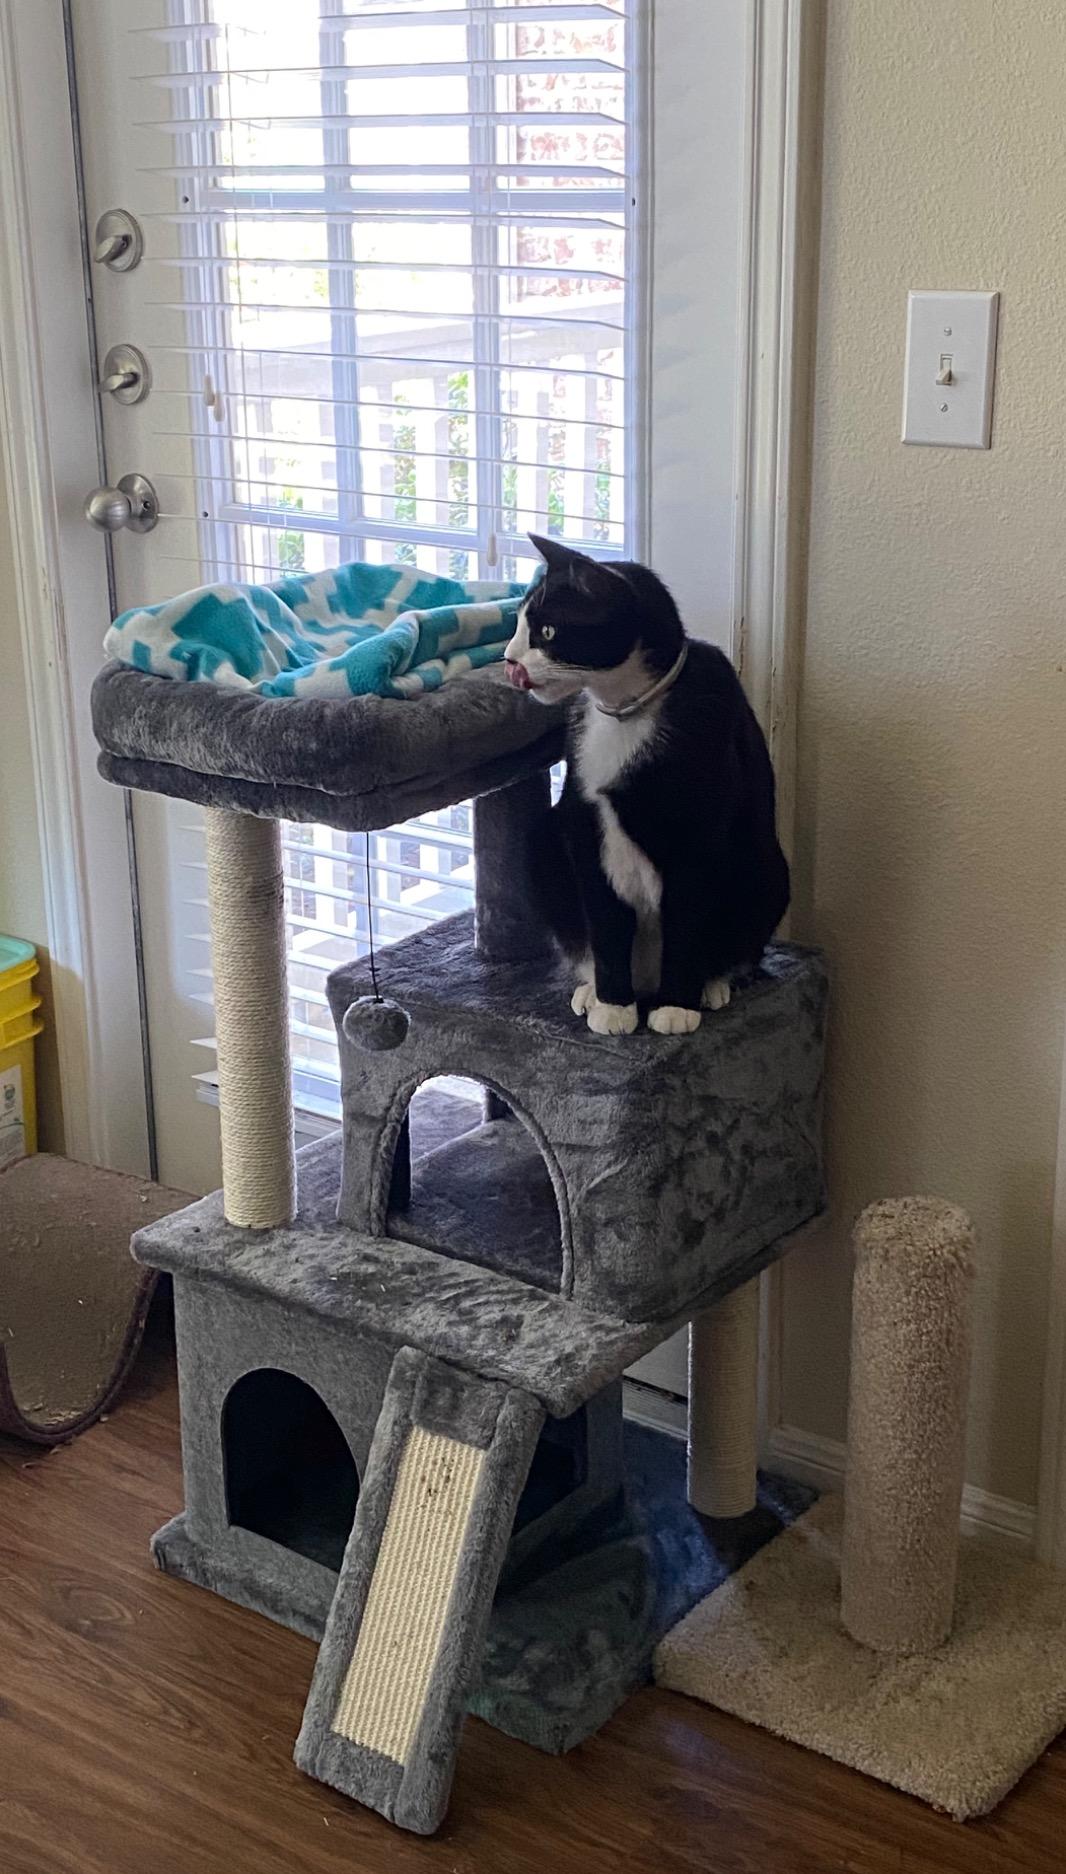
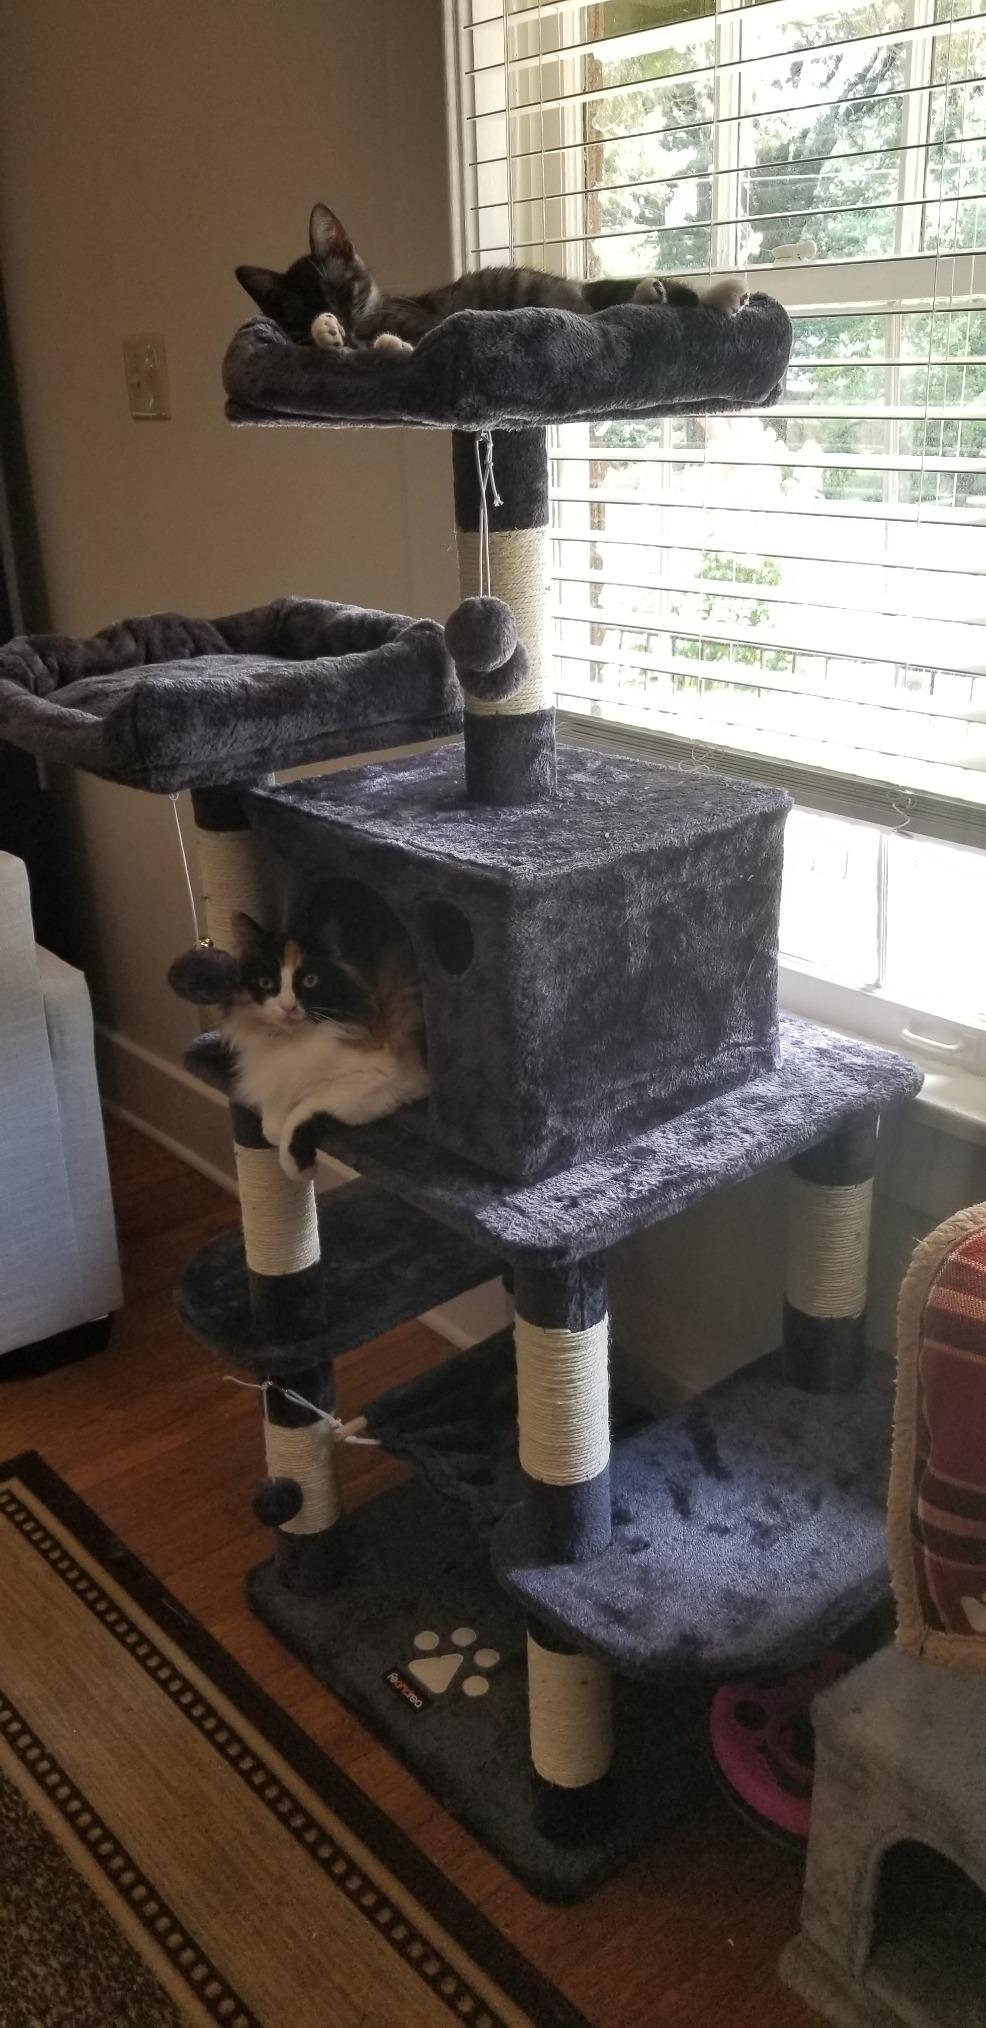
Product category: items_cat tree
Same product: no